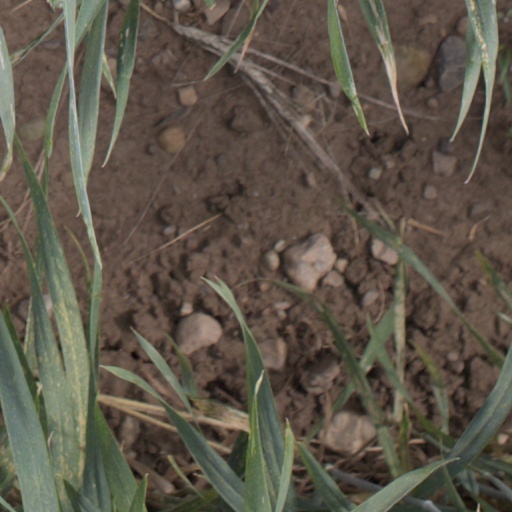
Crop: wheat